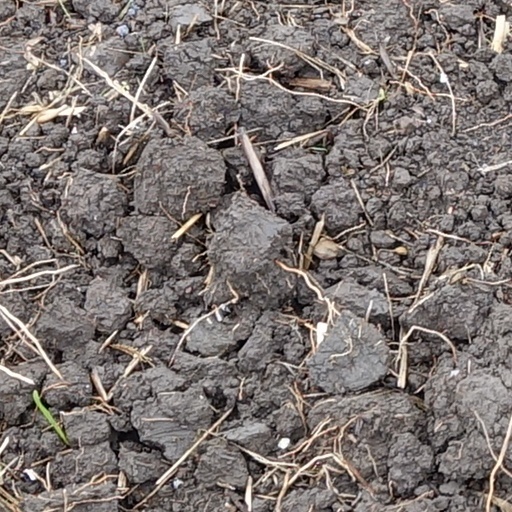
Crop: wheat